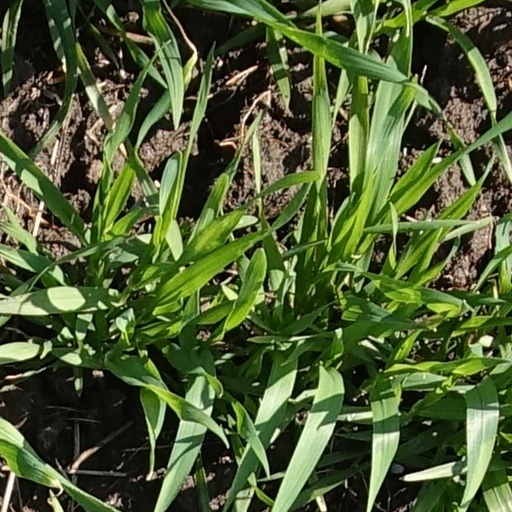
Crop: wheat